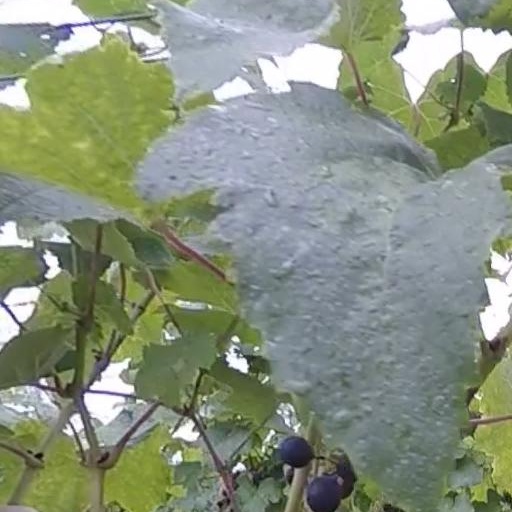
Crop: grape